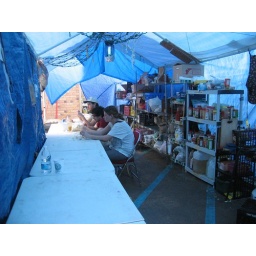
the prep table in the kitchen with volunteers busily peeling garlic